Ray G. Dauber

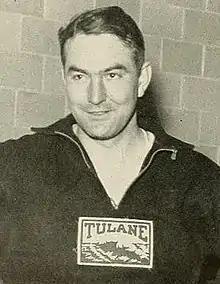
Dauber pictured in "Jambalaya 1935", Tulane yearbook

Raymond George Dauber (October 24, 1903 – February 7, 1965) was an American football player, track and field athlete, and coach of multiple sports. He served as the head football coach at Western Reserve University—now a part of Case Western Reserve University—for one game in 1930 and at Mississippi State University from 1931 to 1932, compiling a career college football record of 6–11 record. Dauber was also the head basketball coach at Mississippi State from 1927 to 1933 and at Tulane University from 1933 to 1938, tallying a career college basketball mark of 64–114. In addition, he coached track and cross country at Western Reserve in the mid-1920s.